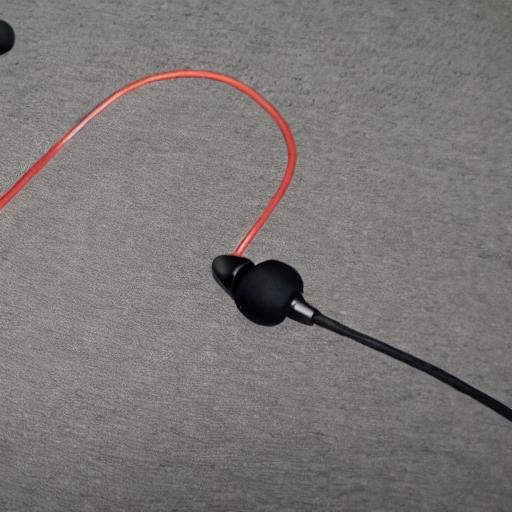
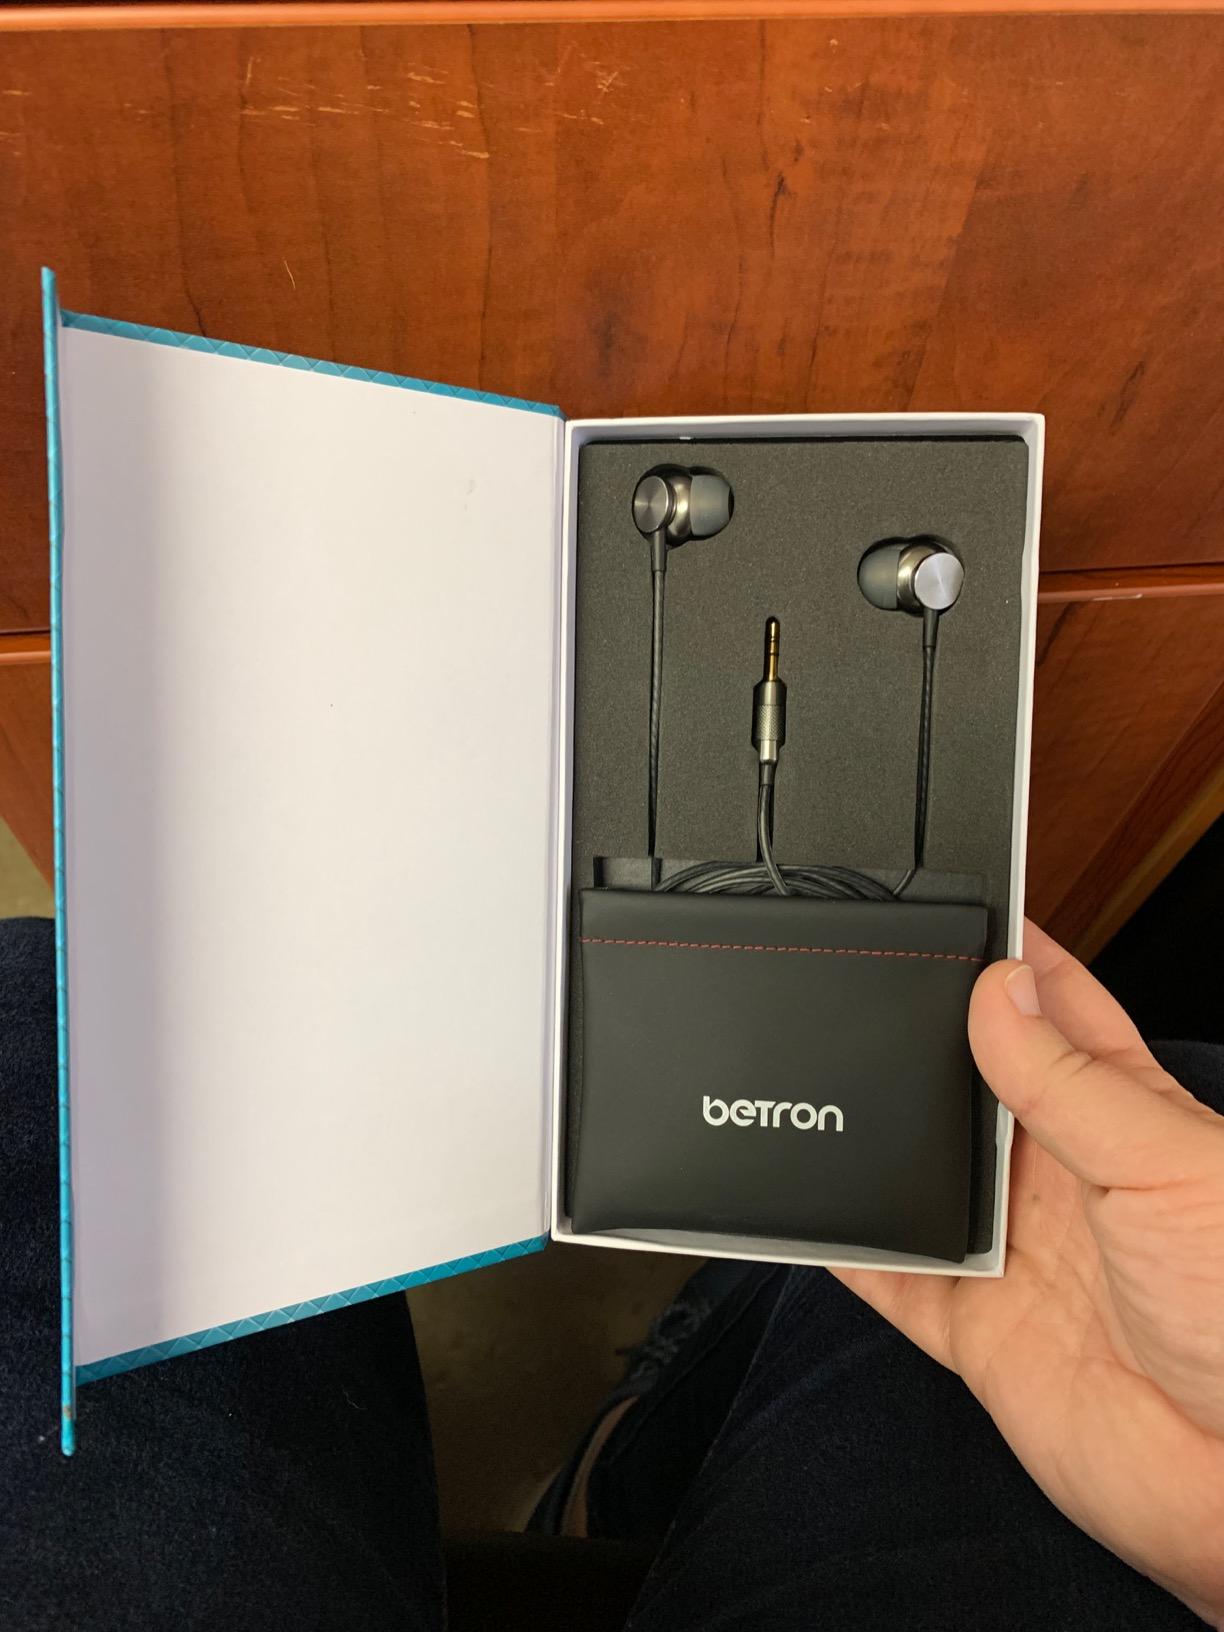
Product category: headphones
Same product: no